Patrick Vieira

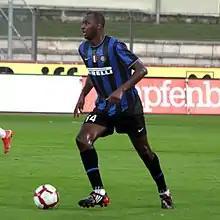
Vieira playing with Inter in August 2009

Juventus were stripped of their 2004–05 and 2005–06 titles, after it was revealed they were involved in the Calciopoli scandal. Juventus were relegated to Serie B and deducted 17 points by the Italian Football Federation (FIGC) for their involvement, prompting many of the club's major stars to move elsewhere. After press speculation linking him to various clubs, including a move back to Arsenal, on 2 August 2006, Vieira officially signed a four-year deal with Inter Milan, in a deal to be worth €9.5 million, less than half of the €20 million fee Juventus had paid just twelve months prior. Vieira declared he wanted to continue to play at the highest level at the presentation conference, which is his reason to leave Juventus.